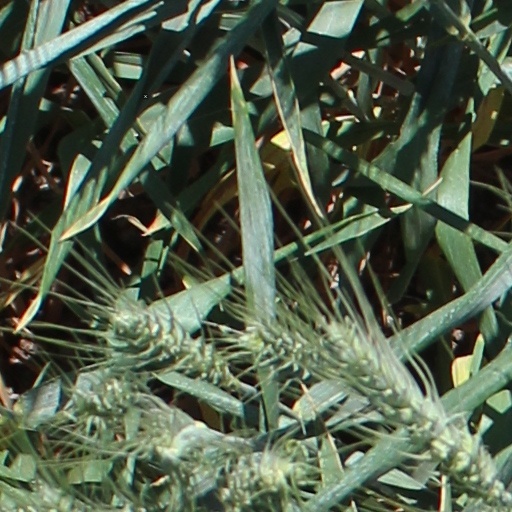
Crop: wheat